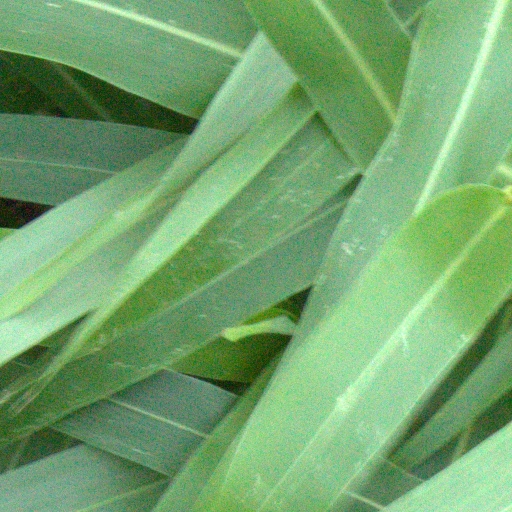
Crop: sorghum